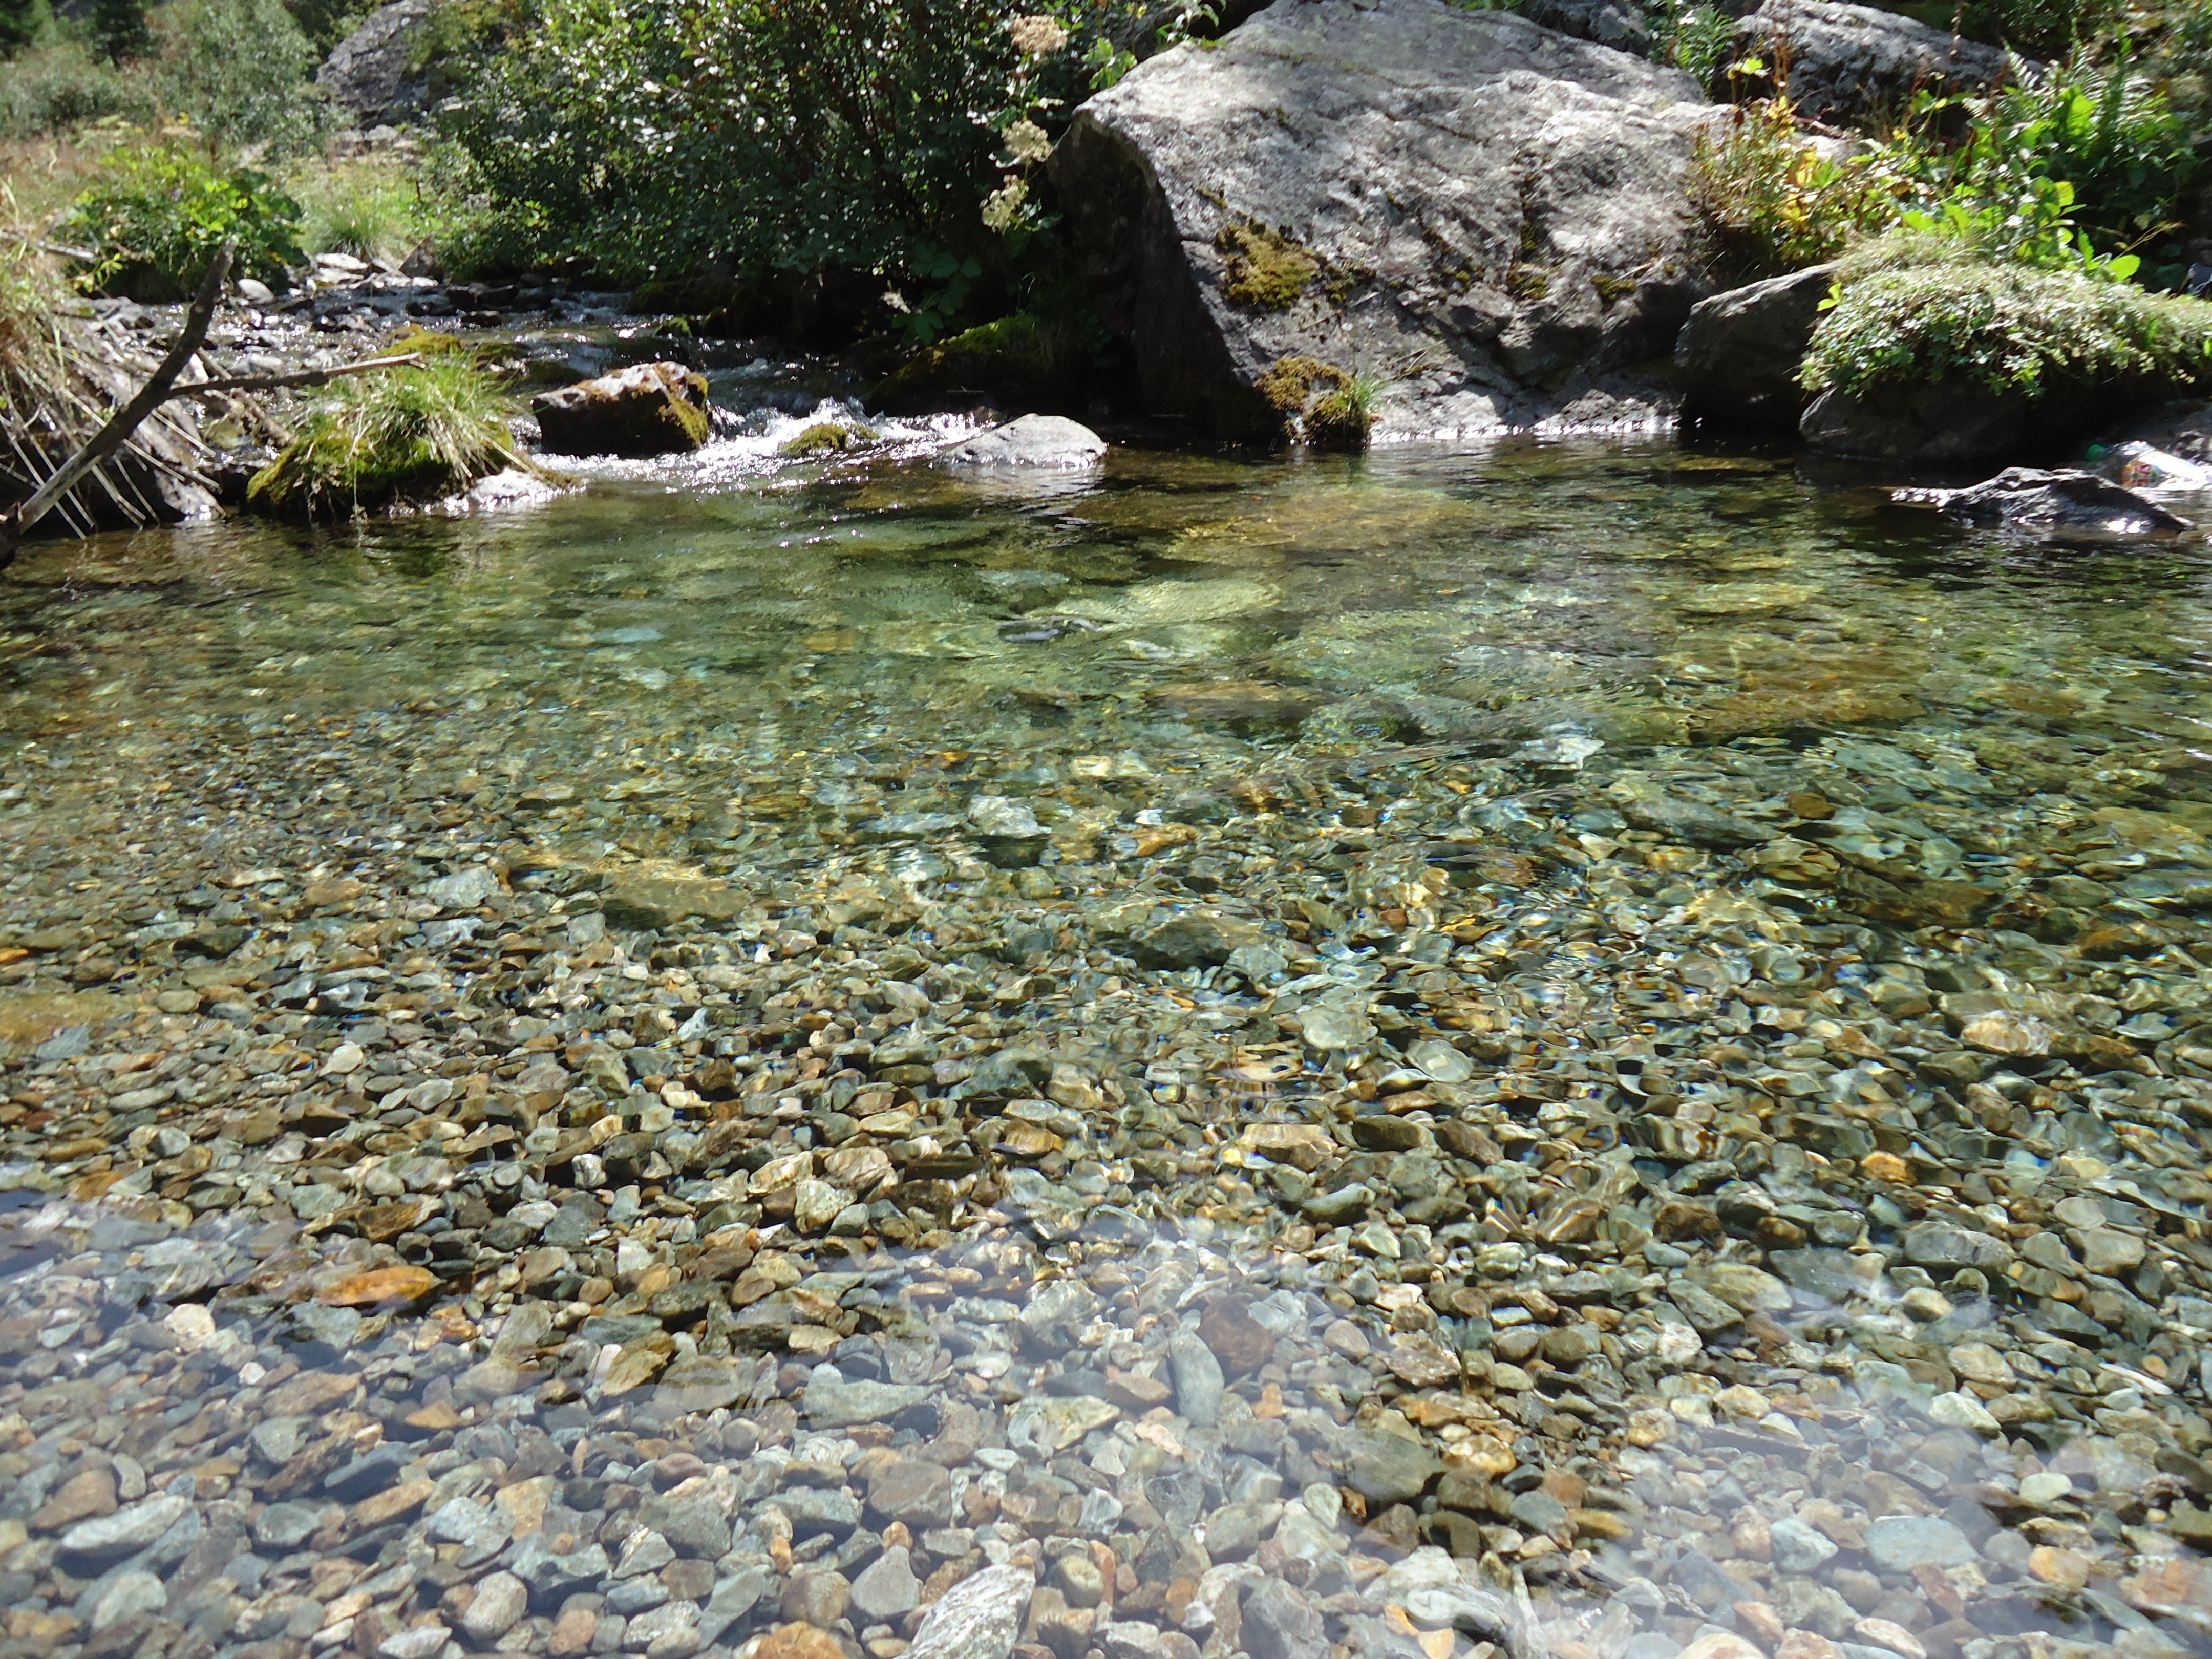
water, nature, rock, mountain, river, france, stream, rapid, body of water, alps, watercourse, stream bed